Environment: real
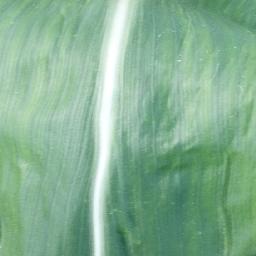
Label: healthy